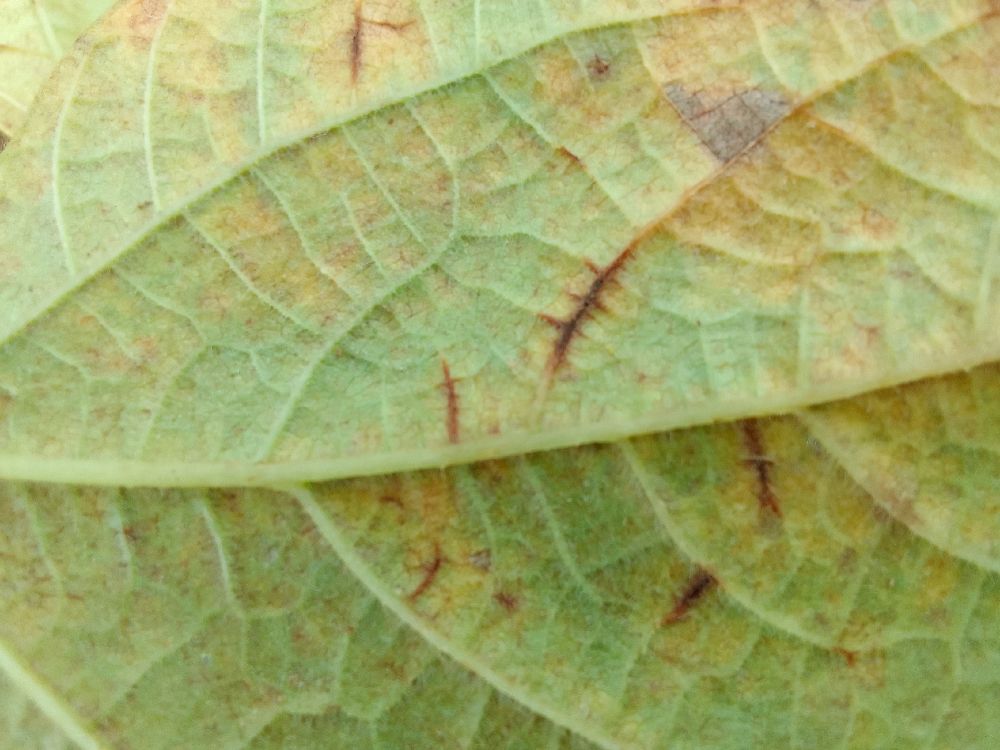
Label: anthracnose